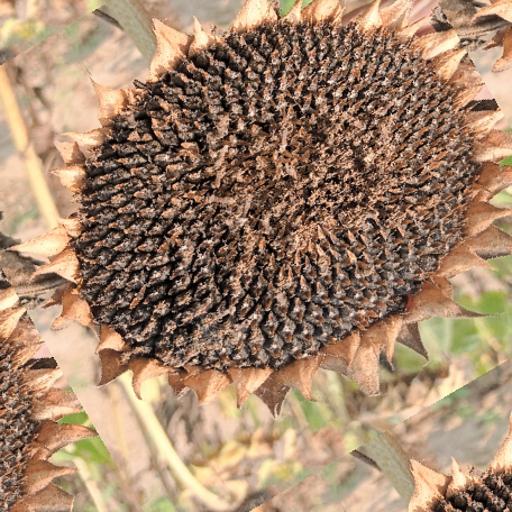
Label: Gray_mold